Sannohe

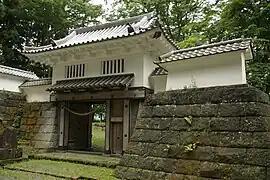
Reconstructed gate of Sannohe Castle

Sannohe occupies an inland area in southeast corner of Aomori Prefecture, south of the Hakkōda Mountains. The terrain is relatively flat, with mountains extending in the northwestern part of the town. The Mabechi River flows from north to south through the center of the town.